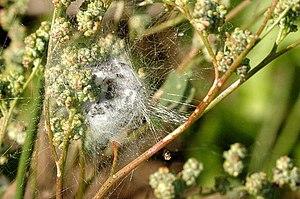
Phylloneta sisyphia est une espèce d'araignées aranéomorphes de la famille des Theridiidae.